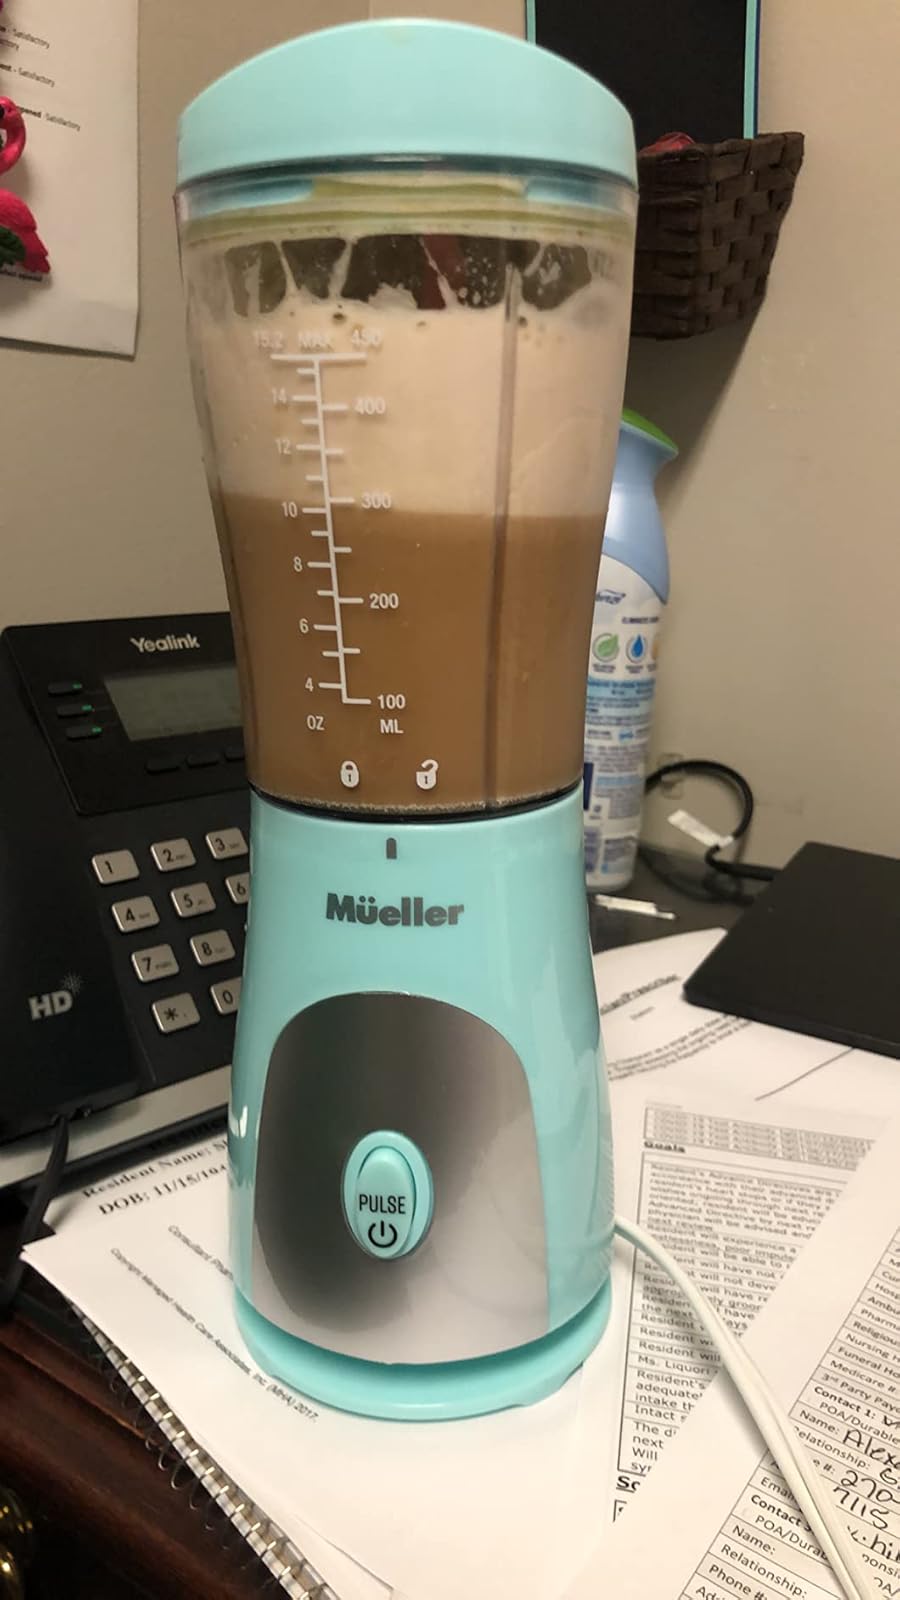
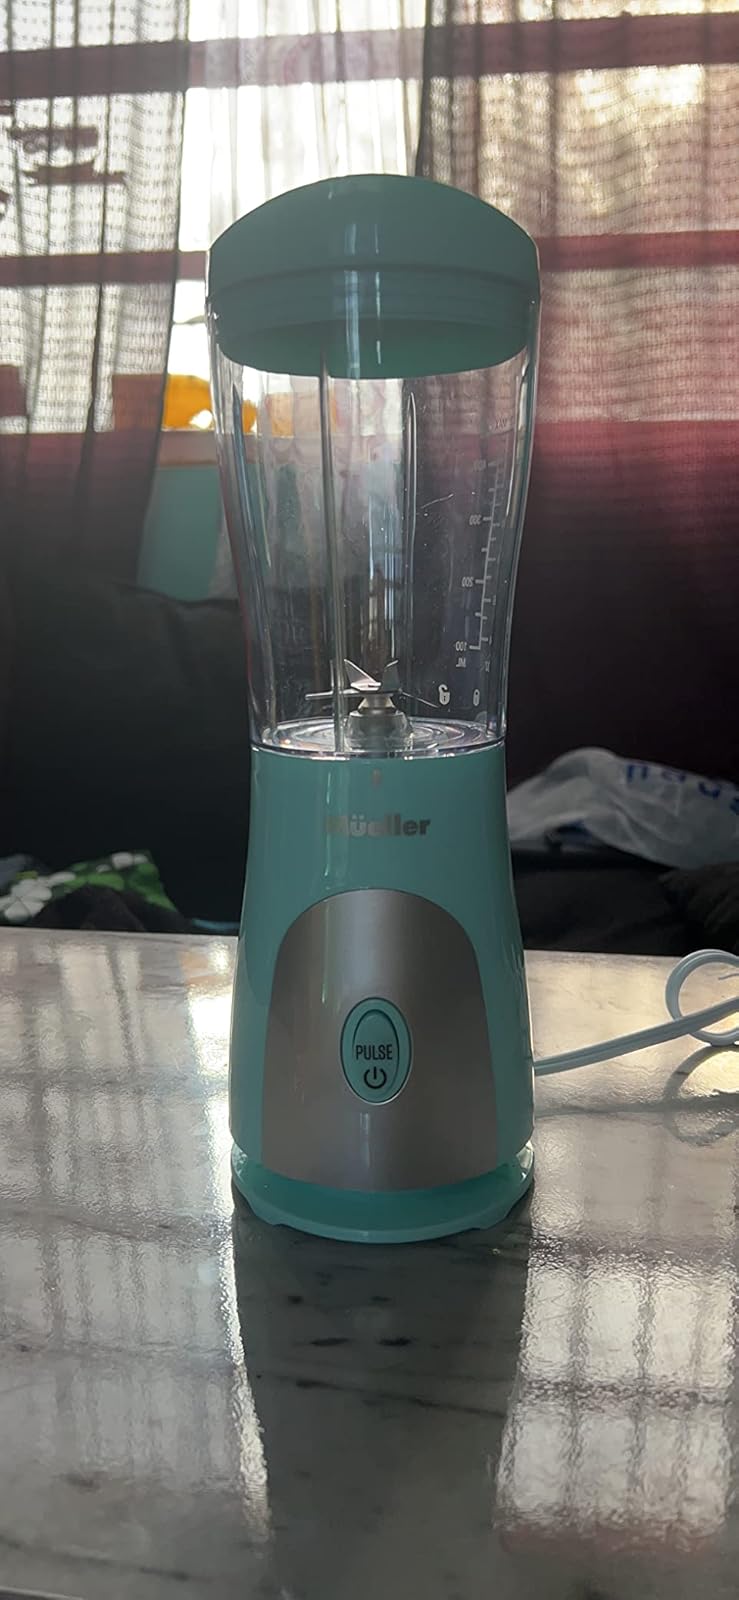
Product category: items_blender
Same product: yes